Quantez Robertson

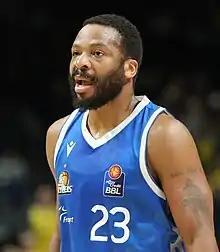
Robertson with Skyliners in January 2023

Quantez Robertson (born 16 December 1984) is a retired American basketball shooting guard. Robertson spent his entire professional career with German Bundesliga side Fraport Skyliners. He played college basketball for the Auburn Tigers from 2005 to 2009.